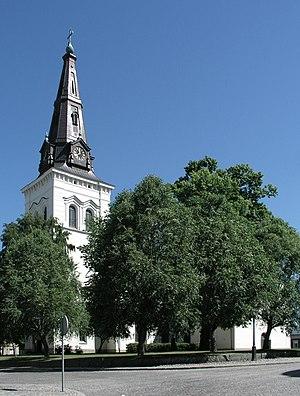
Karlstad est une ville située dans l'ouest de la Suède, sur la rive nord du grand lac Vänern, sur le delta du fleuve Klarälven. Elle possède une position relativement centrale dans le pays, approximativement à égale distance de Stockholm, Göteborg et Oslo. Elle est le chef-lieu de la commune de Karlstad et du comté de Värmland. Avec 61 685 habitants, c'est la 17ᵉ plus grande ville de Suède.
La commune de Karlstad est une commune suédoise du comté de Värmland. 88 509 personnes y vivent. Son chef-lieu se situe à Karlstad.
La cathédrale de Karlstad est une cathédrale située sur l'île de Tingvallaön, en plein centre de Karlstad, dans le Värmland en Suède. C'est le siège de l'évêché de Karlstad.